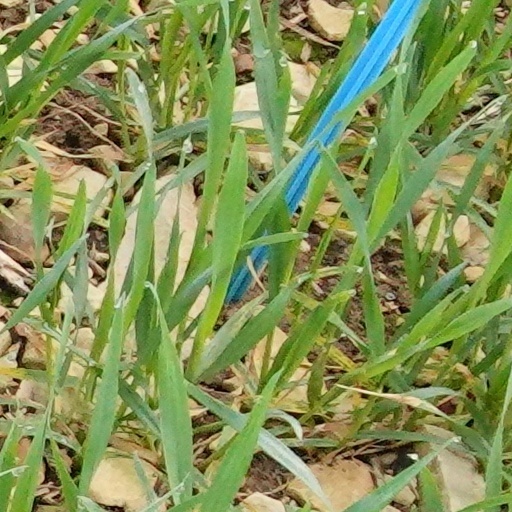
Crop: wheat